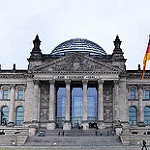
Scene: Outdoor